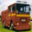
Label: truck